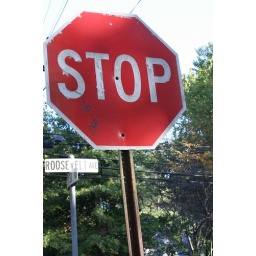
Increased clarity - trees in immediate background are more clearly defined and details of house siding are more defined.